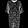
Label: Dress